Roger Babson

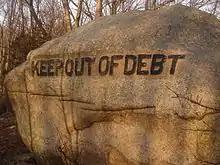
An example of a "Babson Boulder" at Dogtown

Throughout Babson's life, he had a strong interest in Isaac Newton, especially after learning how "Newton had combined the practical with the theoretical," similar to how Babson applied Newton's third law to finance. Babson's wife, Grace Babson, also had a strong interest in Newton, collecting much of Newton's work in a variety of translations, editions, and commentaries over many years. At the time, it was much easier to amass a large collection of scientific writing as book collectors valued them much less than in later years. Following some financial success, Grace was able to pursue her collection even further, later amounting to over 1,000 editions of Newton materials, being the largest source in the United States. In 1995, the Babson College collection was placed on loan to MIT's Burndy Library, and in 2006, to the Huntington Library in San Marino, California, where it is available for scholarly research.